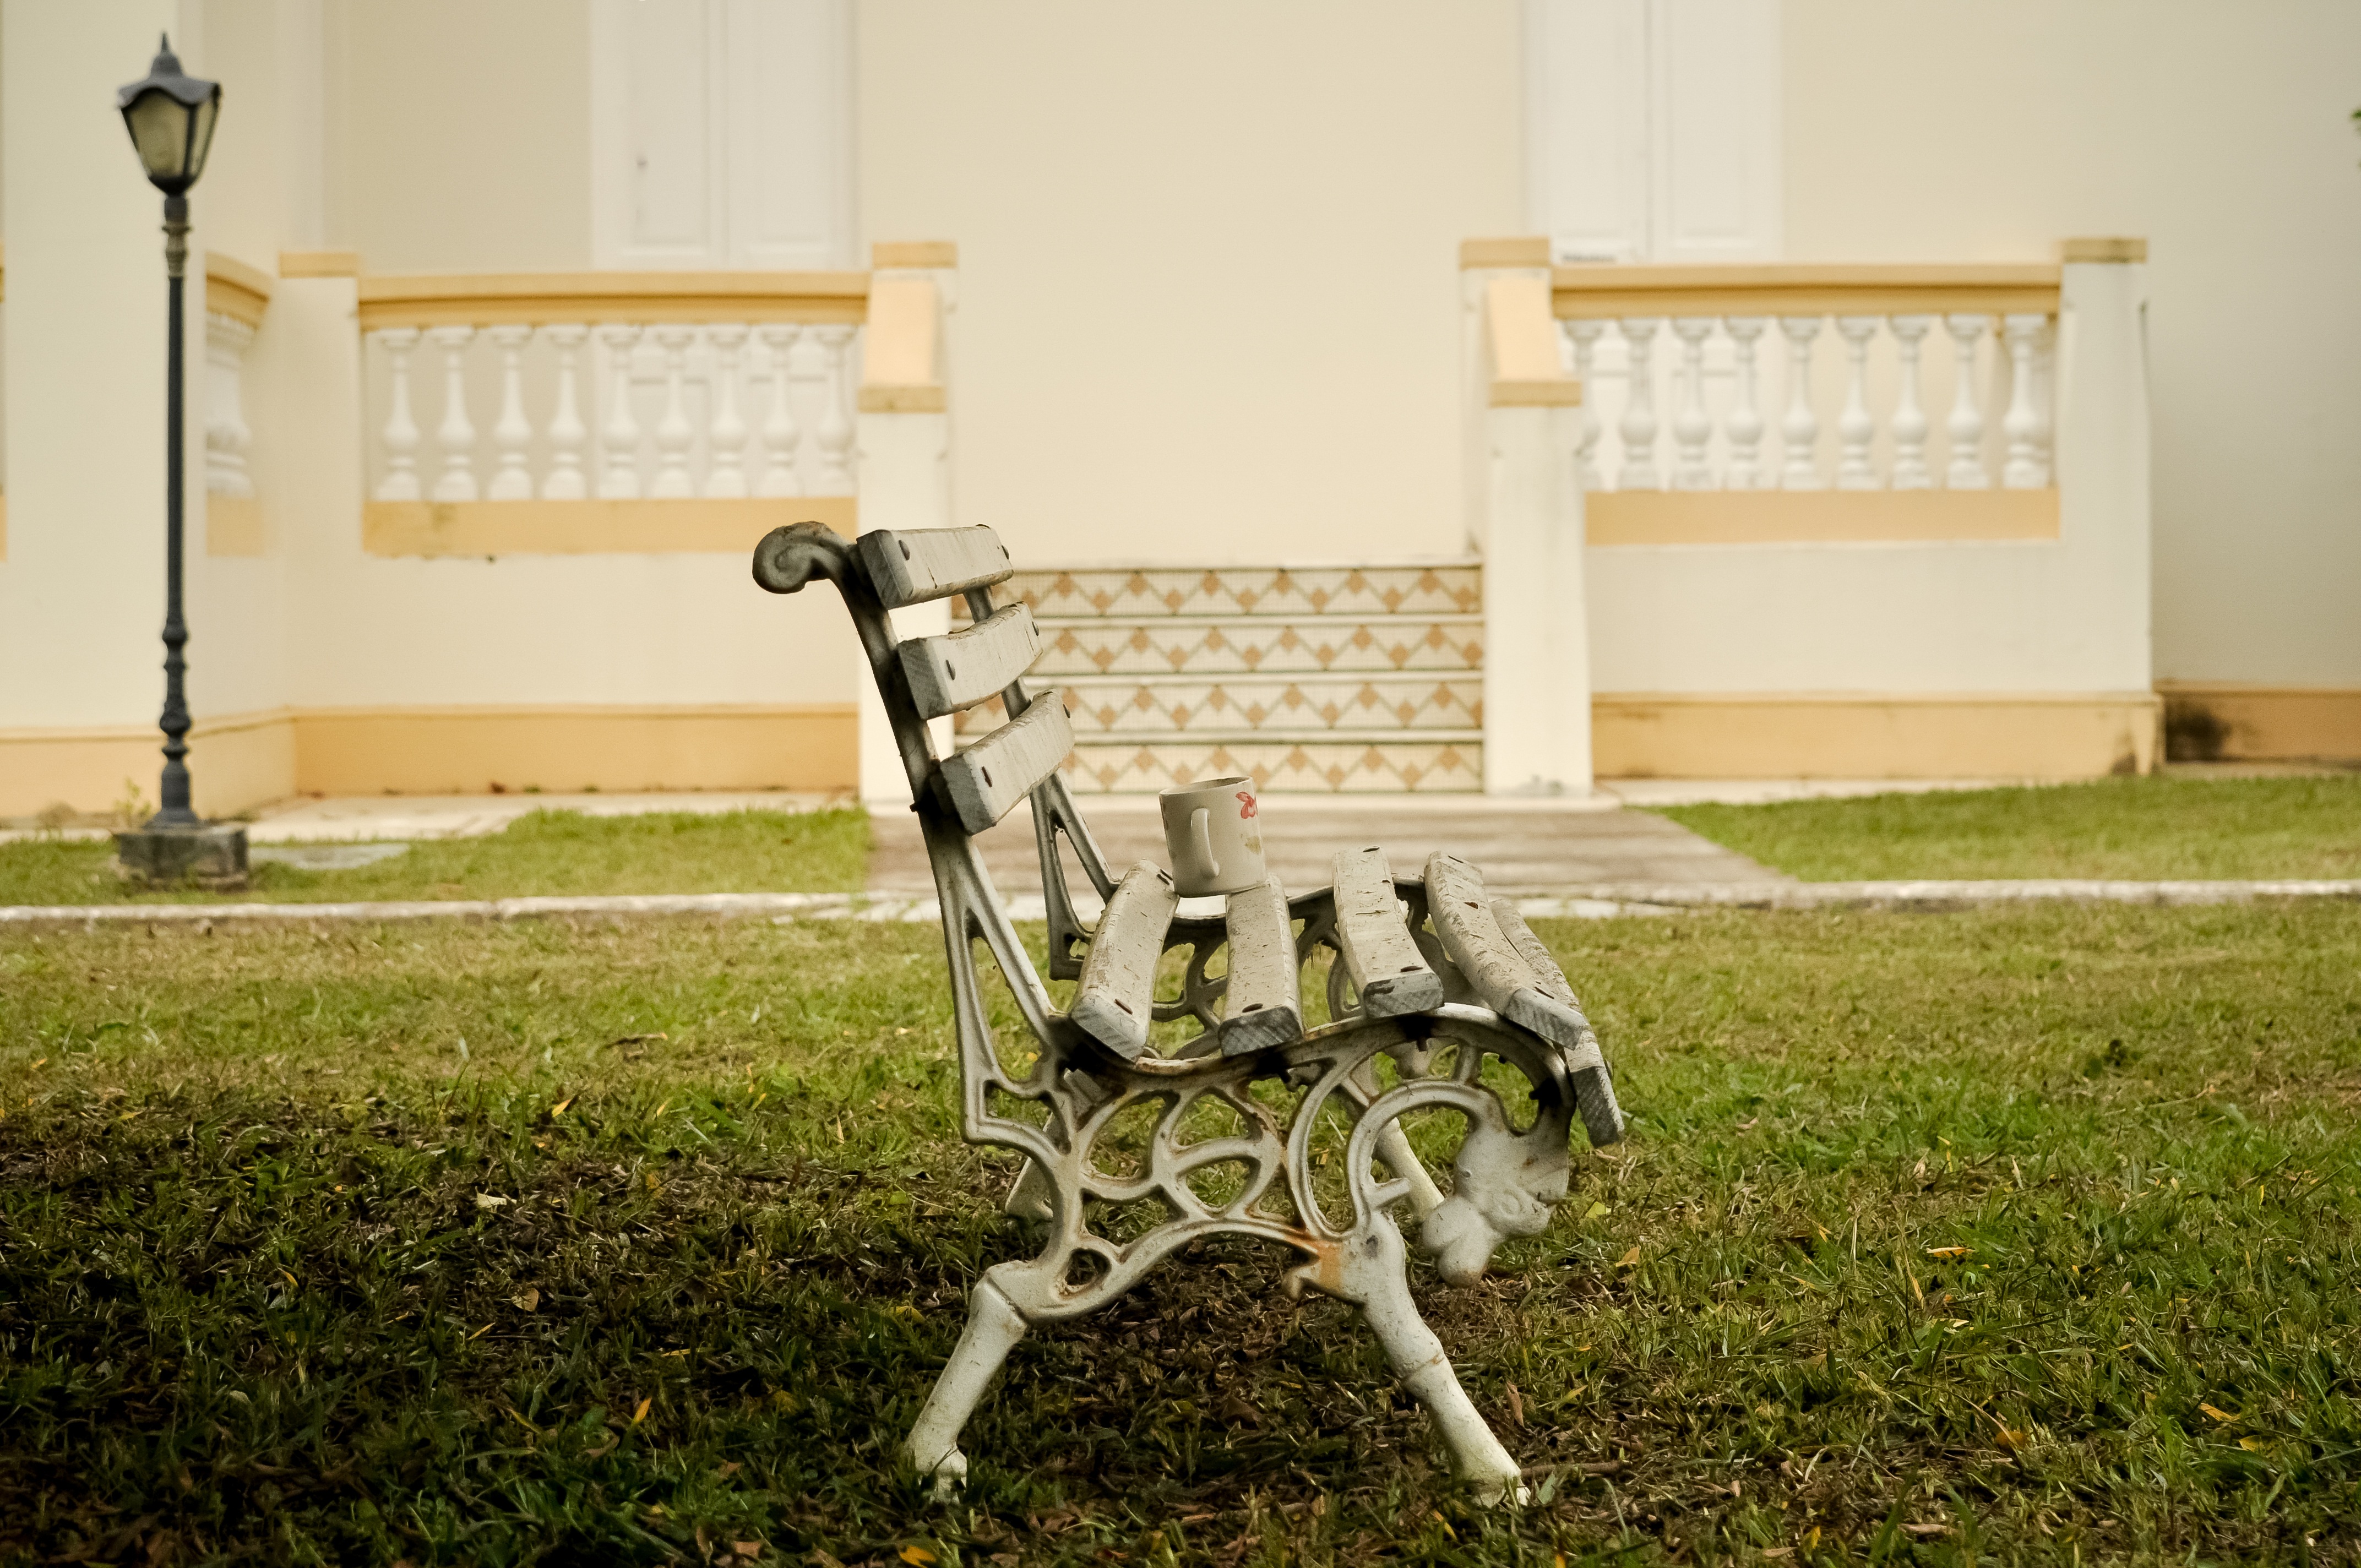
nature, grass, post, architecture, home, square, furniture, garden, mug, art, bank, former, horse like mammal